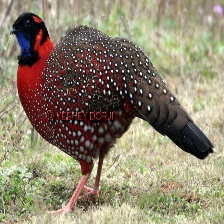
Species: SATYR TRAGOPAN
Scientific name: TRAGOPAN SATYRA